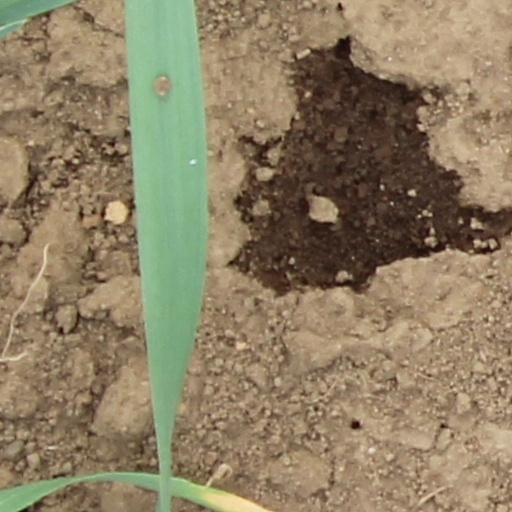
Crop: wheat